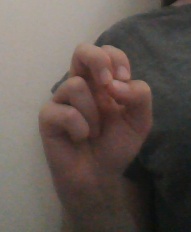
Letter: gaaf